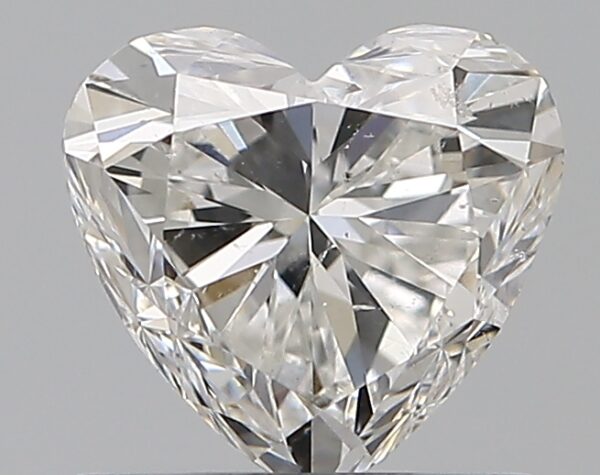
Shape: heart
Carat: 0.9
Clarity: SI1
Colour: G
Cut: VG
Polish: EX
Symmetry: VG
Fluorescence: F
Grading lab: GIA
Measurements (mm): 5.9 x 6.28 x 3.87